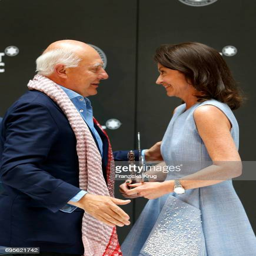
writer and person attend award